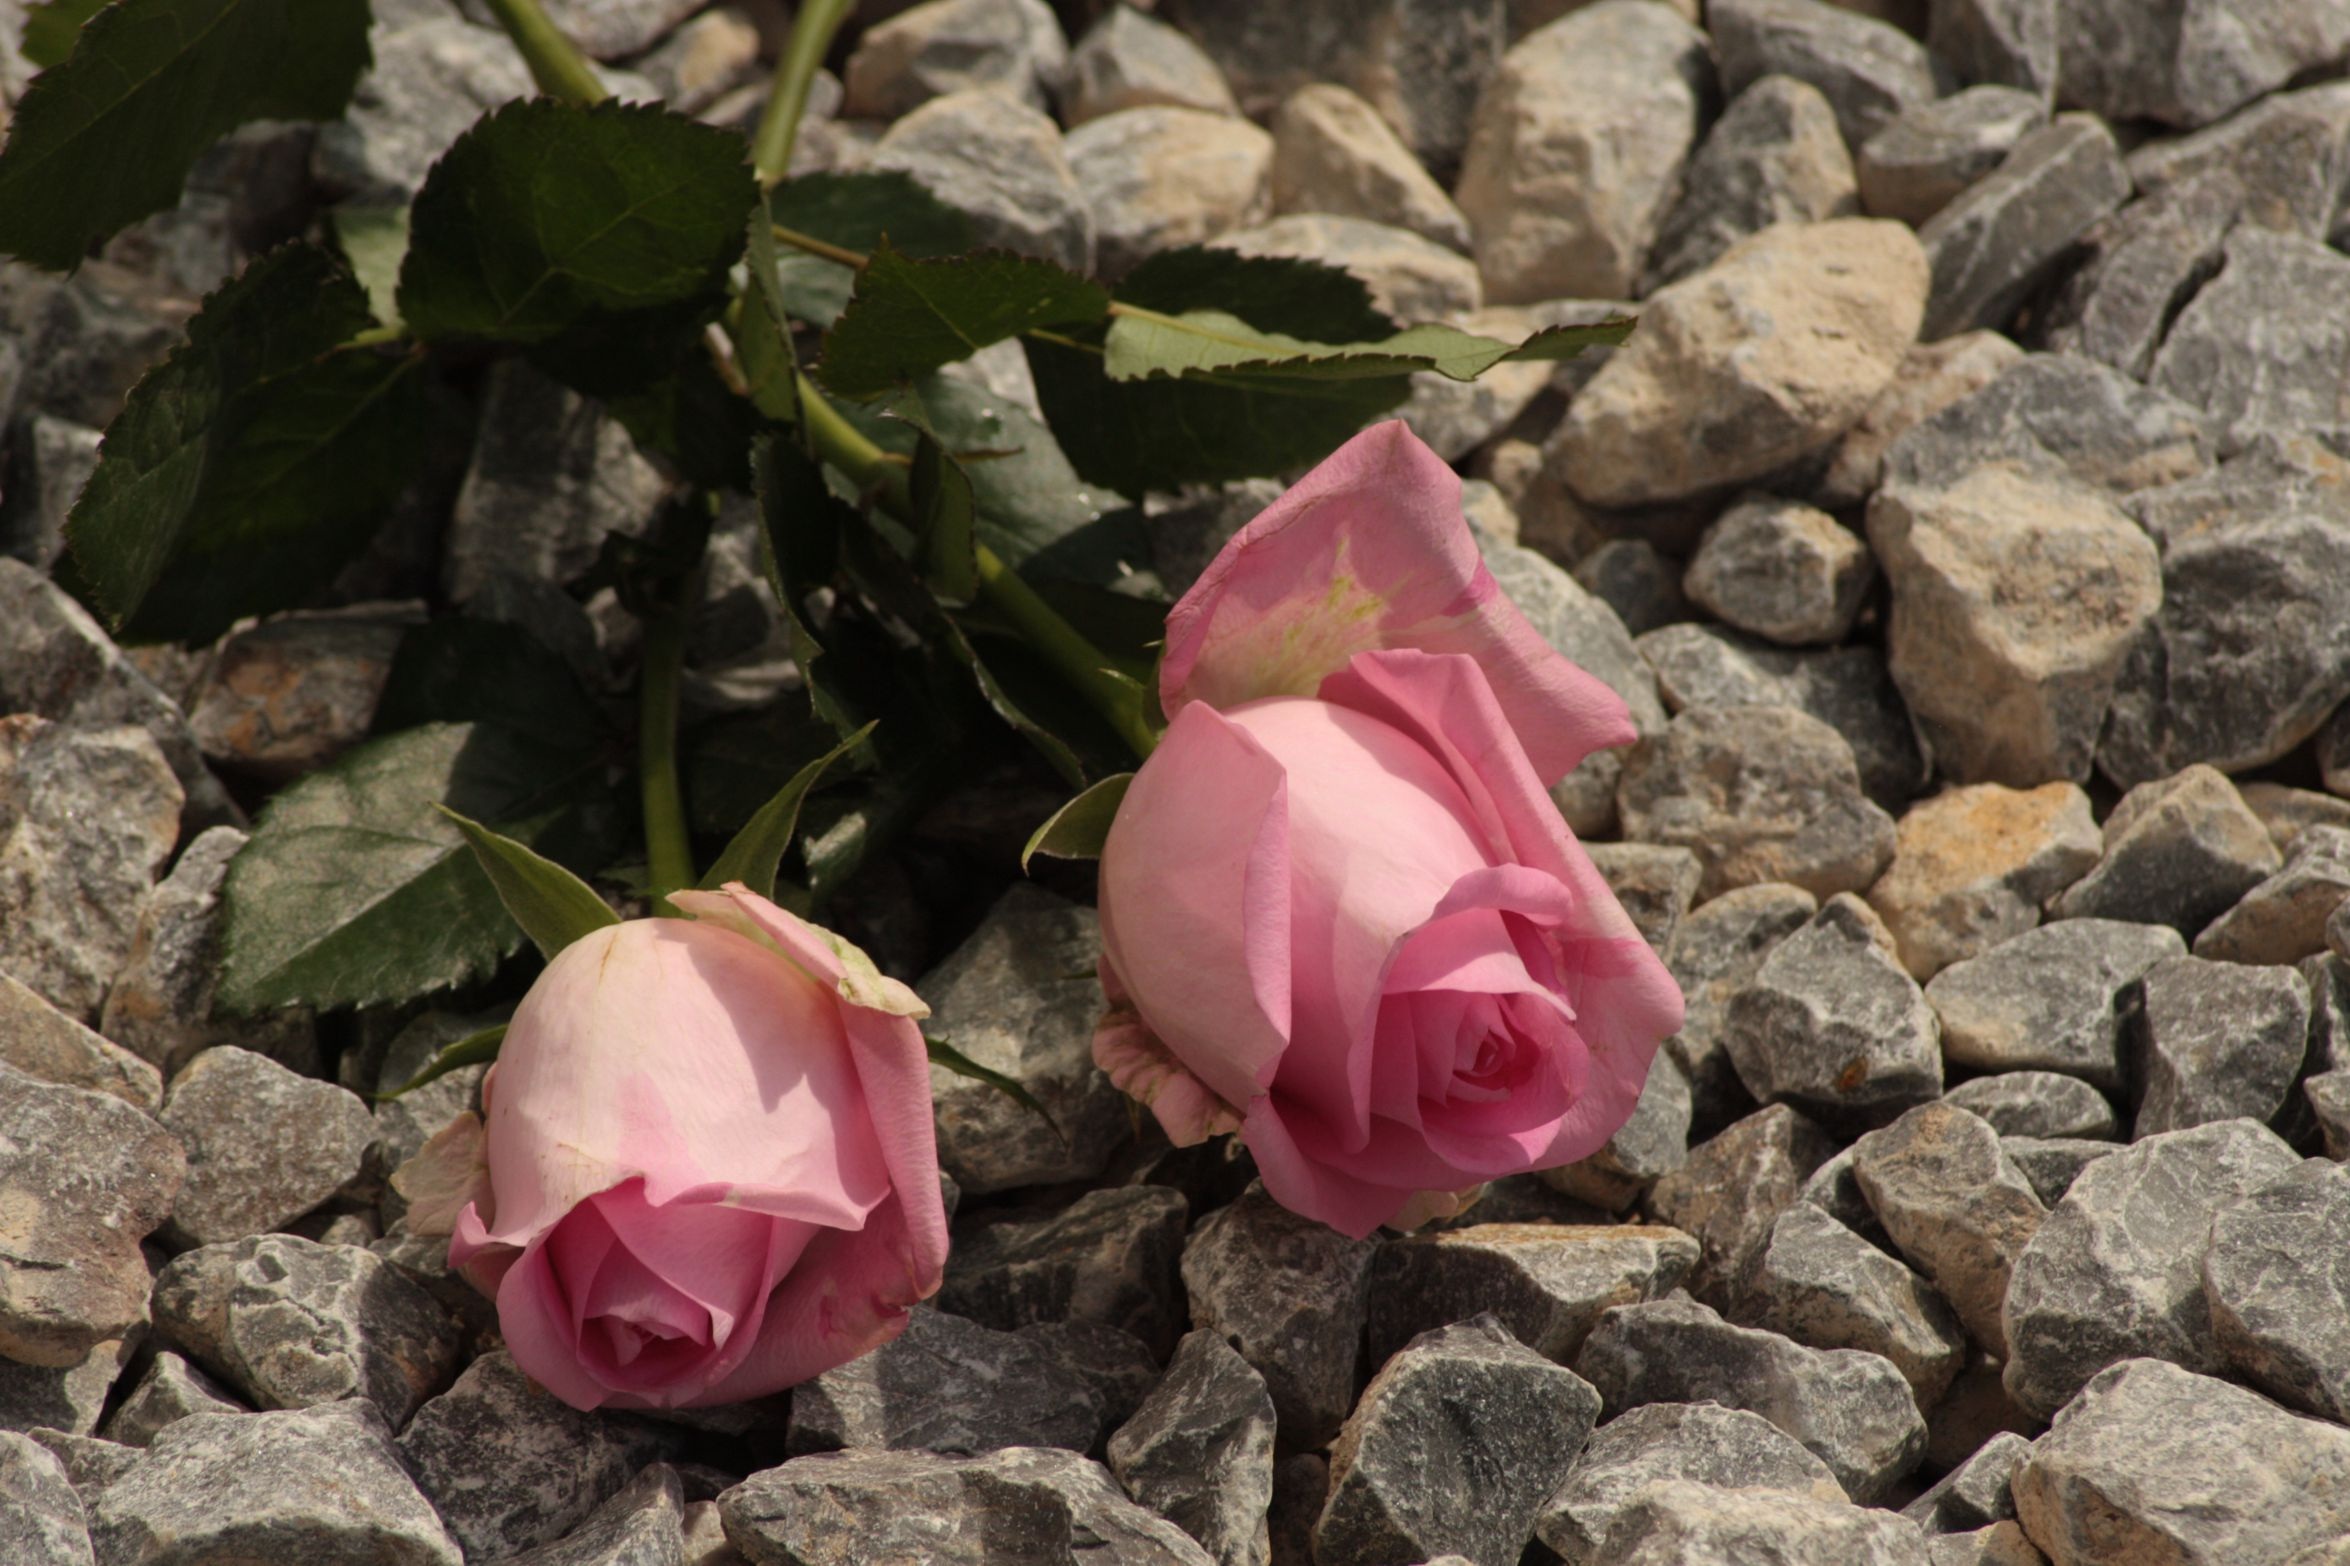
plant, leaf, flower, petal, rose, pink, flora, flowering plant, garden roses, rose family, land plant